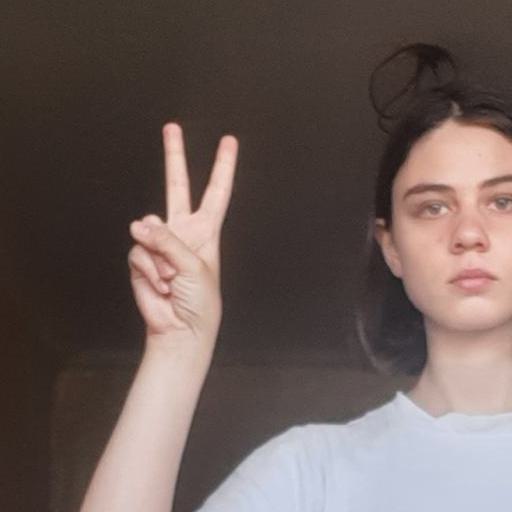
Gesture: peace